Gourmet Room

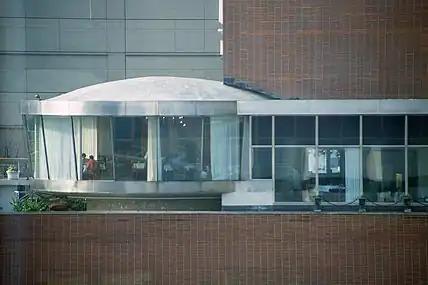
Gourmet Room exterior

The Gourmet Room or Gourmet Restaurant (1948–1992) was a fine-dining restaurant and iconic modernist space in Cincinnati, Ohio, which received five-star Mobil ratings in the 1970s and was at the time one of the few restaurants in the country so rated. It won multiple dining awards from "Holiday".